Presidio mutiny

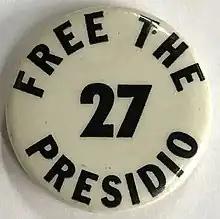
Button created by the supporters of the Presidio 27 soldiers who sat-down to protest their conditions and the Vietnam War in 1968

The protesters were all charged with mutiny, one of the most serious and rarest military offense, which carries a potential death penalty. They were tried in small groups in the spring of 1969, with attorney Brendan Sullivan among the defense counsel. Before the trials, however, three of the prisoners escaped. On Christmas Eve in 1968, Mather and Pawlowski, "facing long jail terms for their leadership roles" and hoping to undermine the case against the other protesters by removing the "star defendants" from the trial, took advantage of the holiday distractions, jumped out a window and "jogged off the post". Two months later, Blake made a dramatic escape from a prison hospital, sawing through his window bars for two weeks at night with a smuggled hacksaw blade, and then squeezing naked through the hole. As the first defendants were sentenced to 15, 14, and 16 years at hard labor, national attention was focused on the severity of punishment for a non-violent protest. The charge of mutiny was particularly denounced, and even the officer in charge of the preliminary investigation recommended reduction of charges to "willful disobedience", but was overruled by Lt. Gen. Stanley R. Larsen, commander of the Sixth Army.